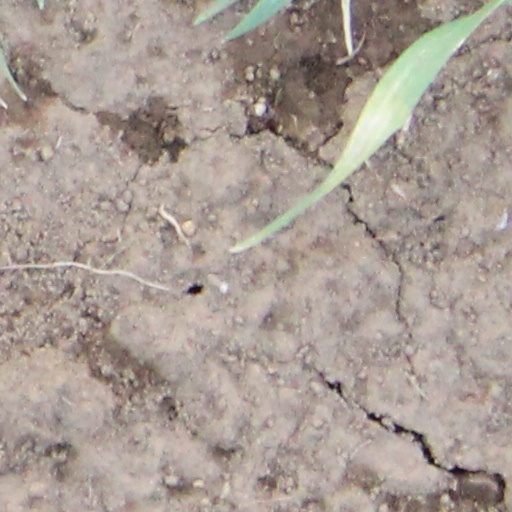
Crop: wheat